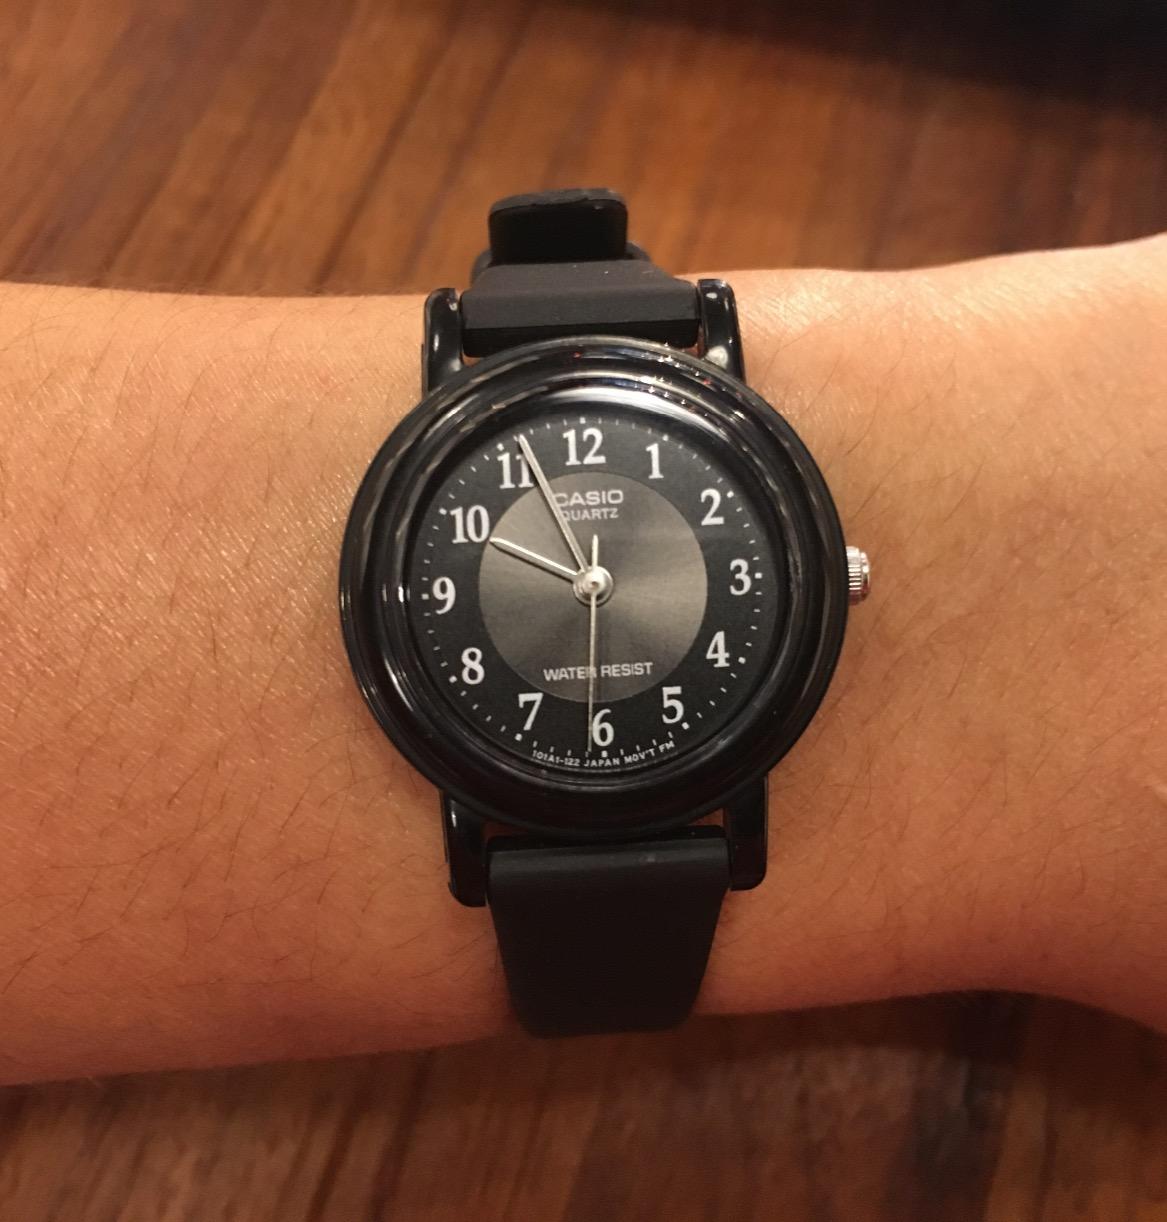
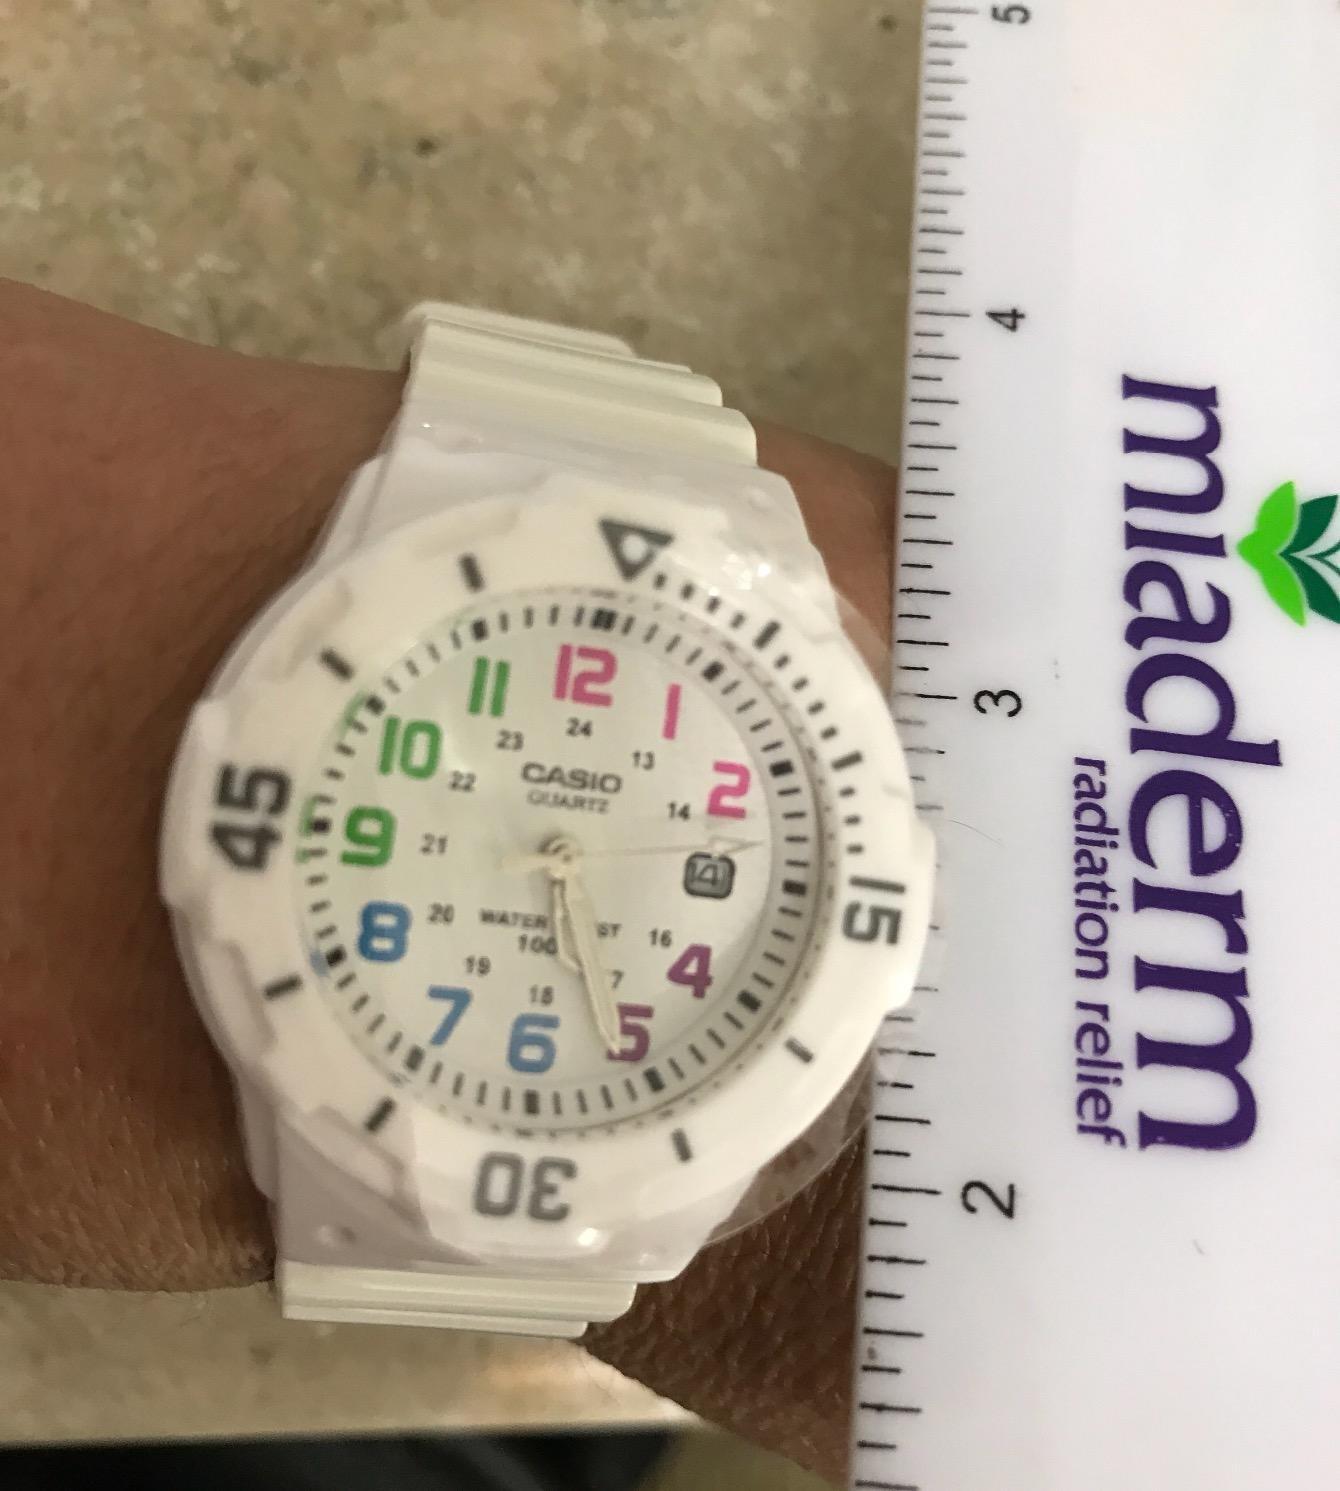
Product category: accessories_watch
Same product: no